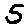
Label: 5